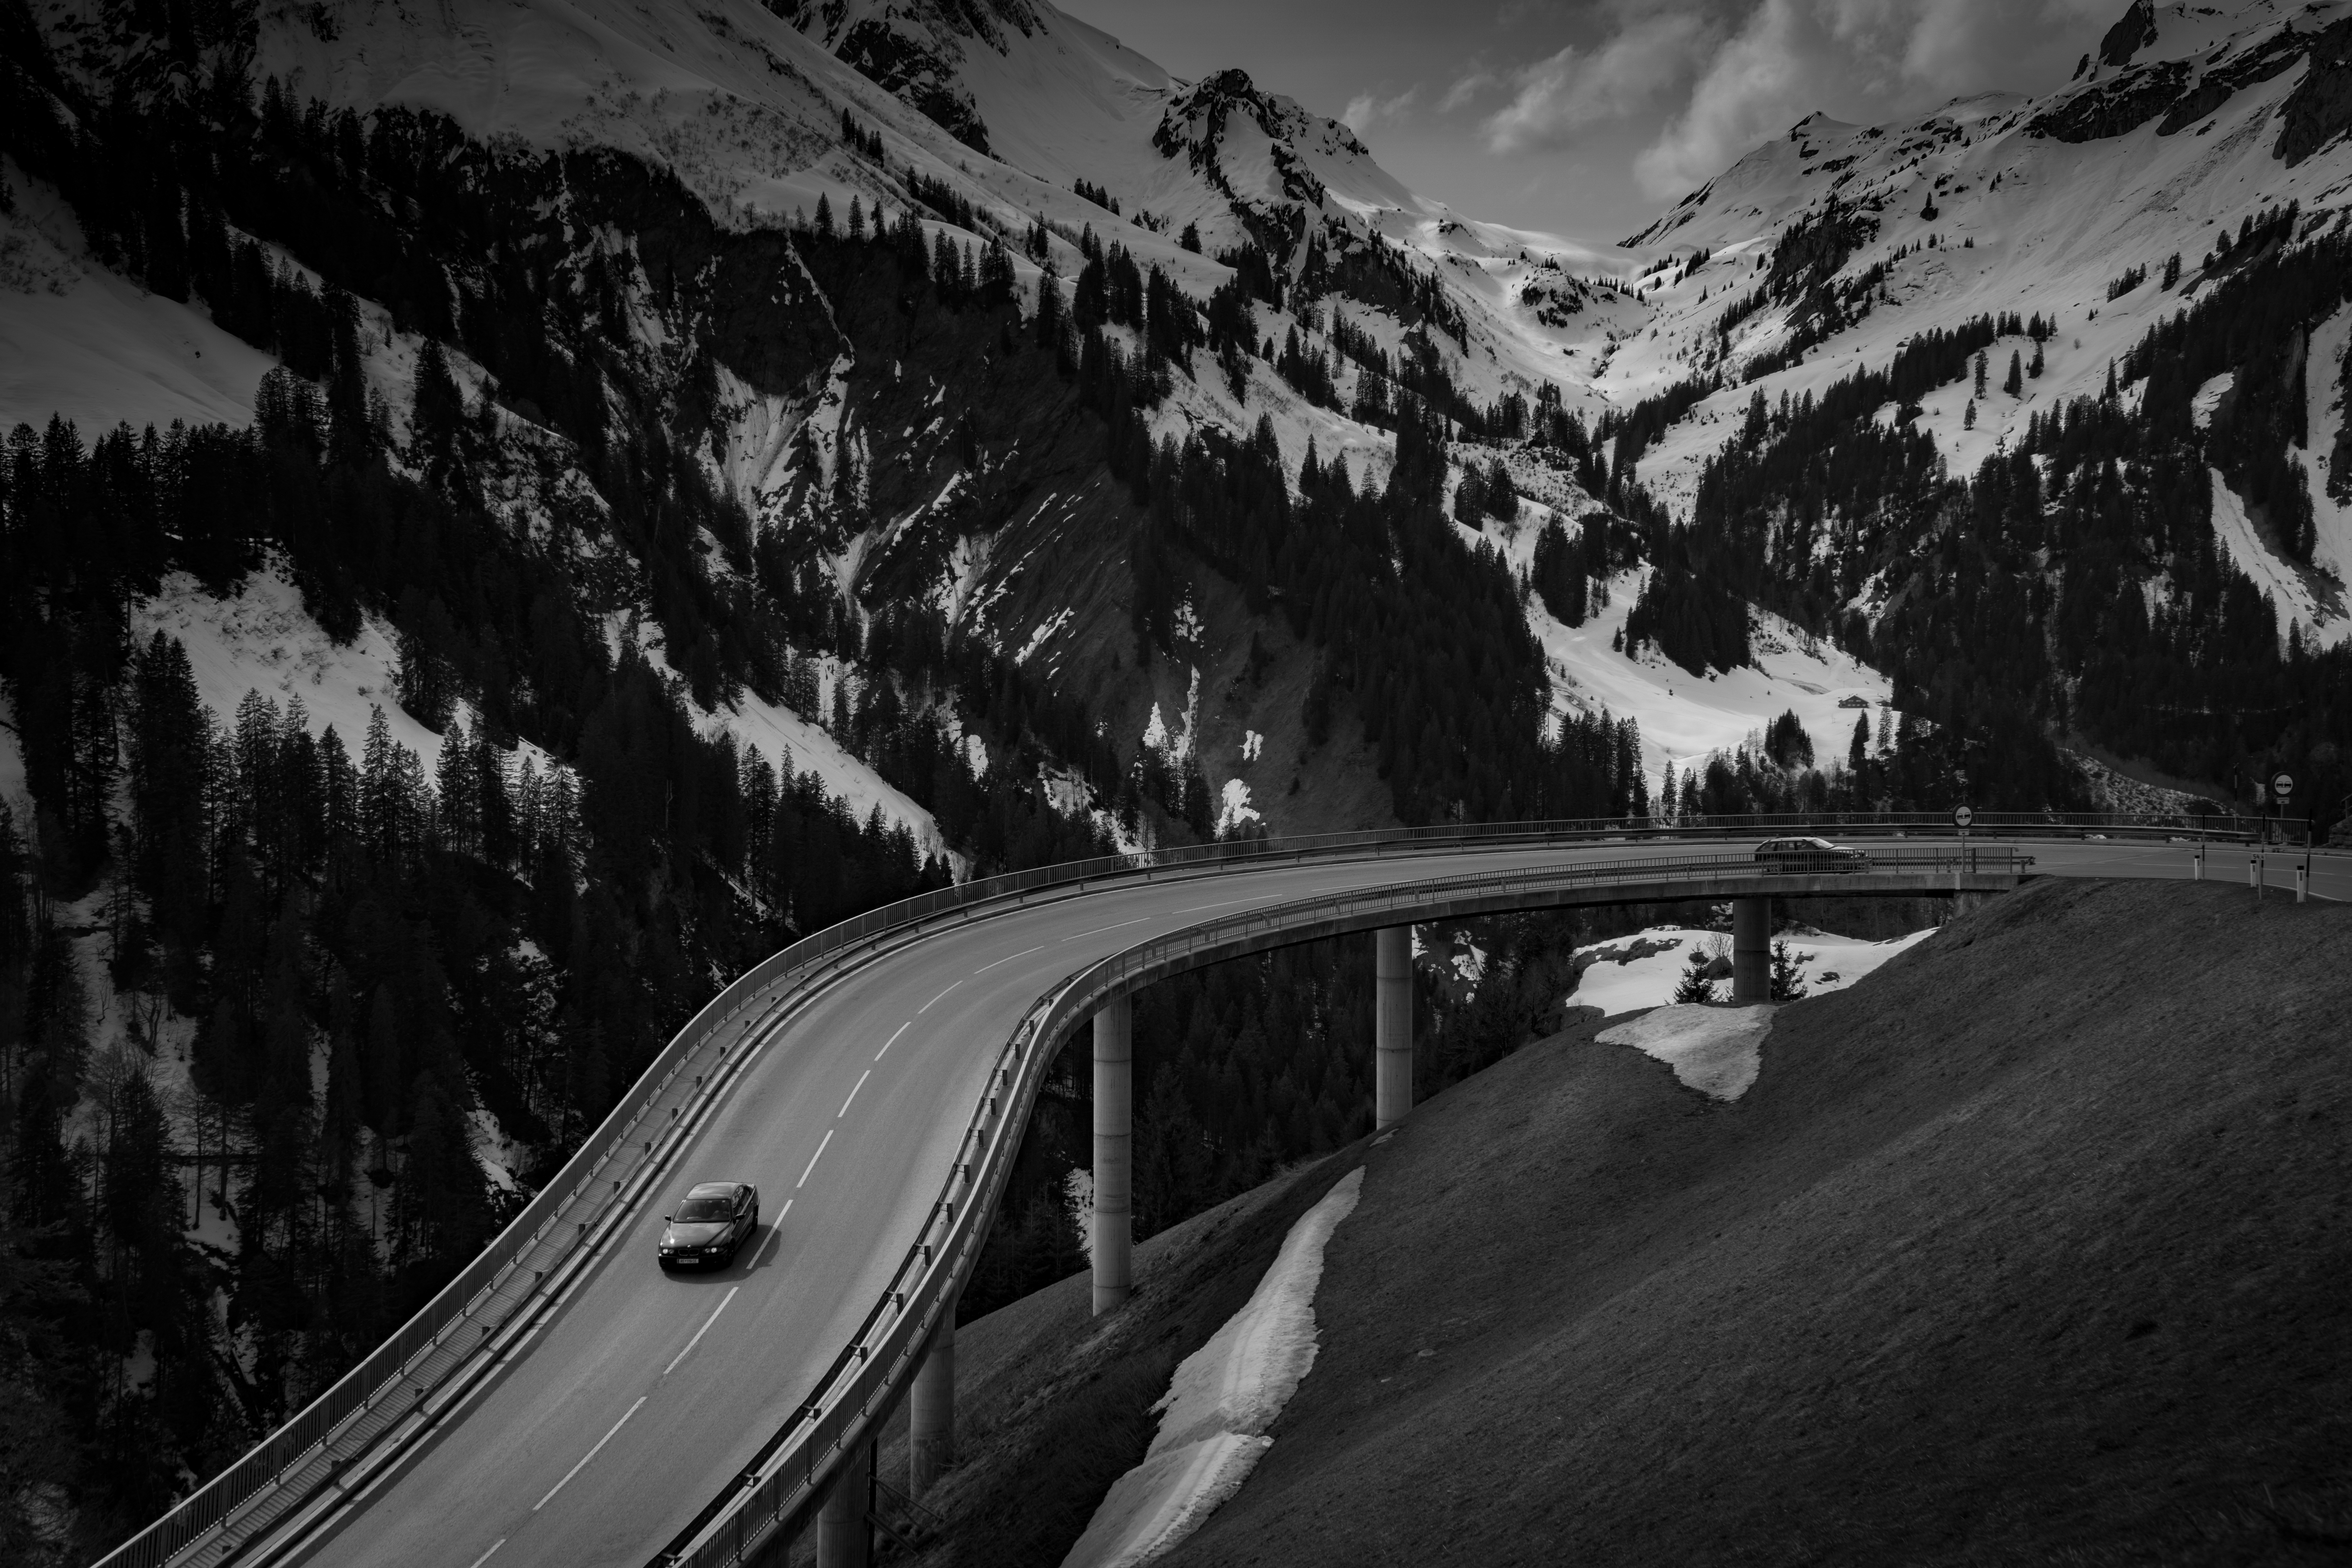
mountain, snow, black and white, road, bridge, photography, highway, darkness, black, monochrome, austria, mountains, alps, infrastructure, cars, aerial photography, monochrome photography, atmospheric phenomenon